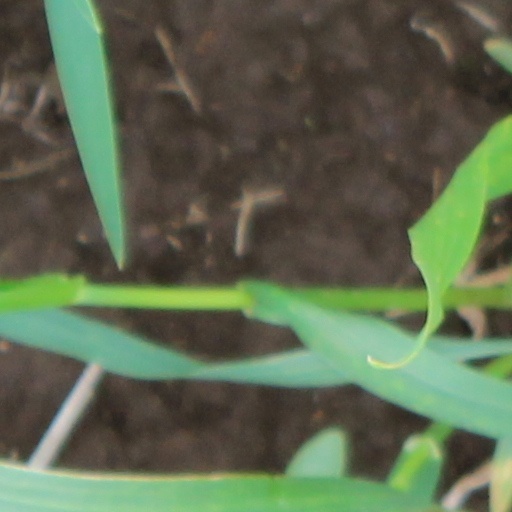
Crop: wheat